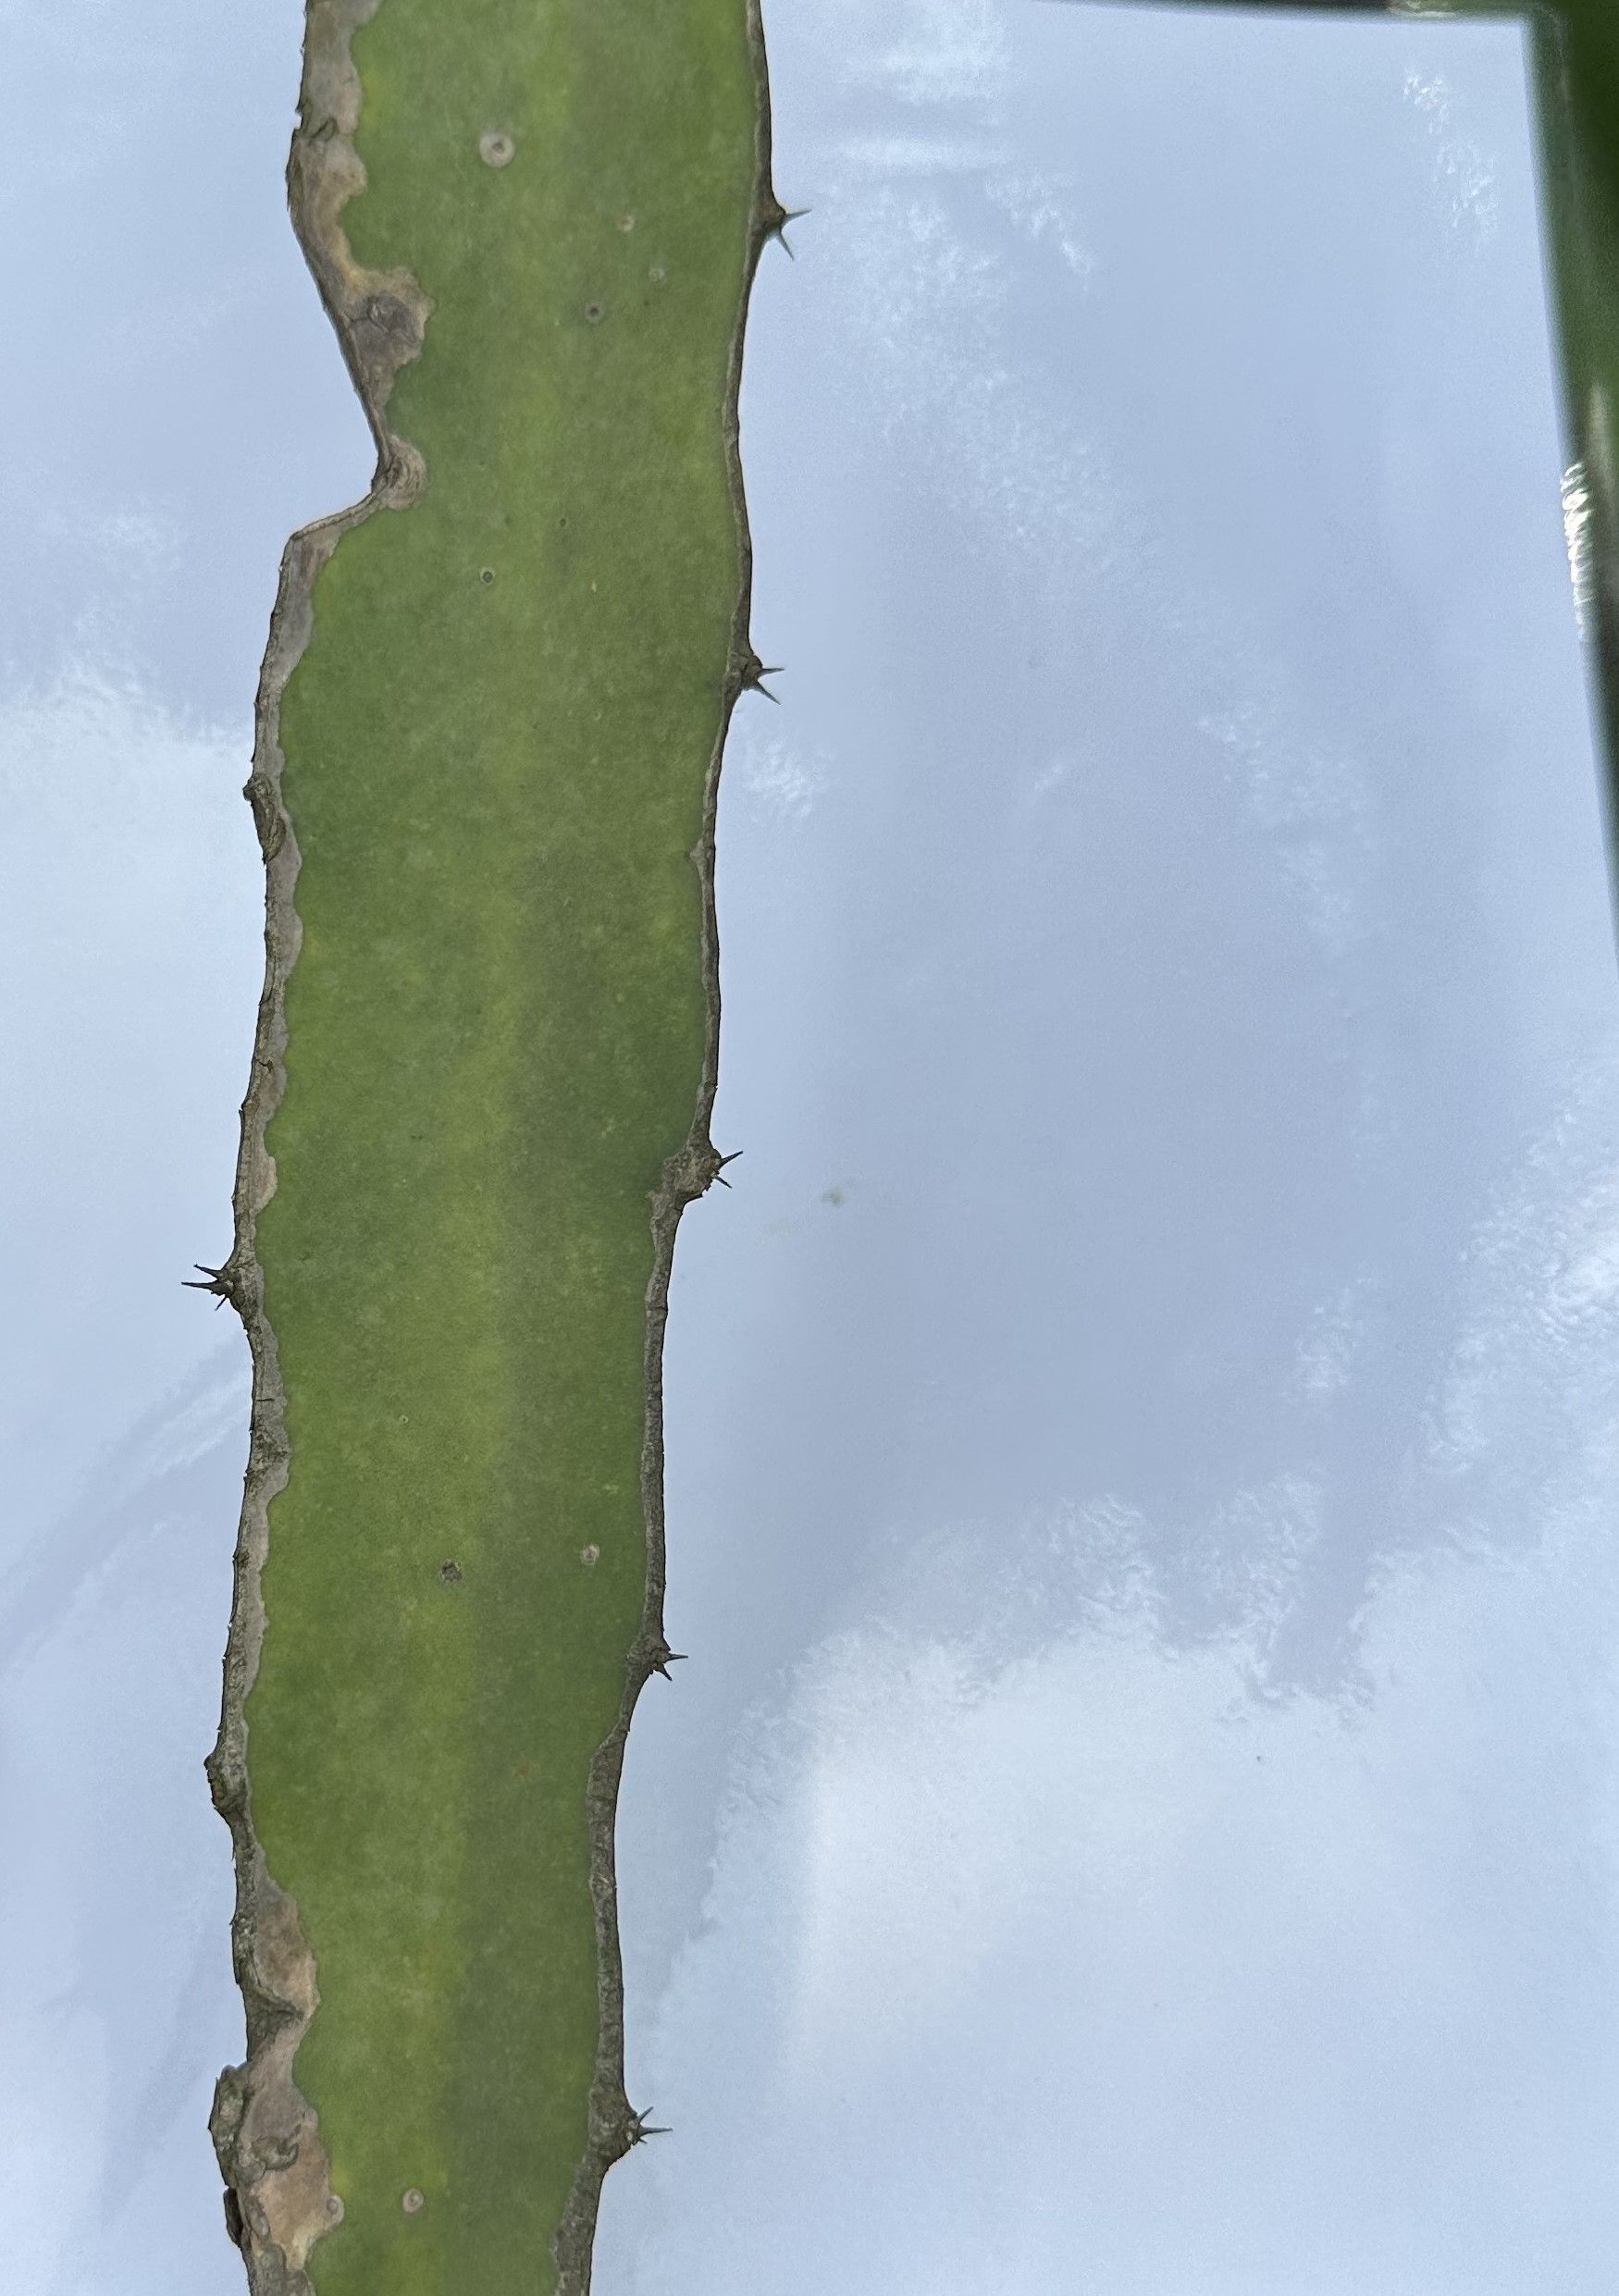
Label: Good leaf